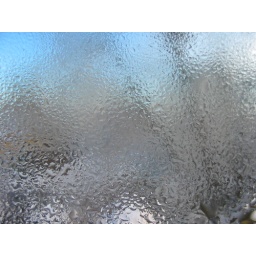
Ice was formed on my bedroom window when I woke up during December 2005 in Illinois